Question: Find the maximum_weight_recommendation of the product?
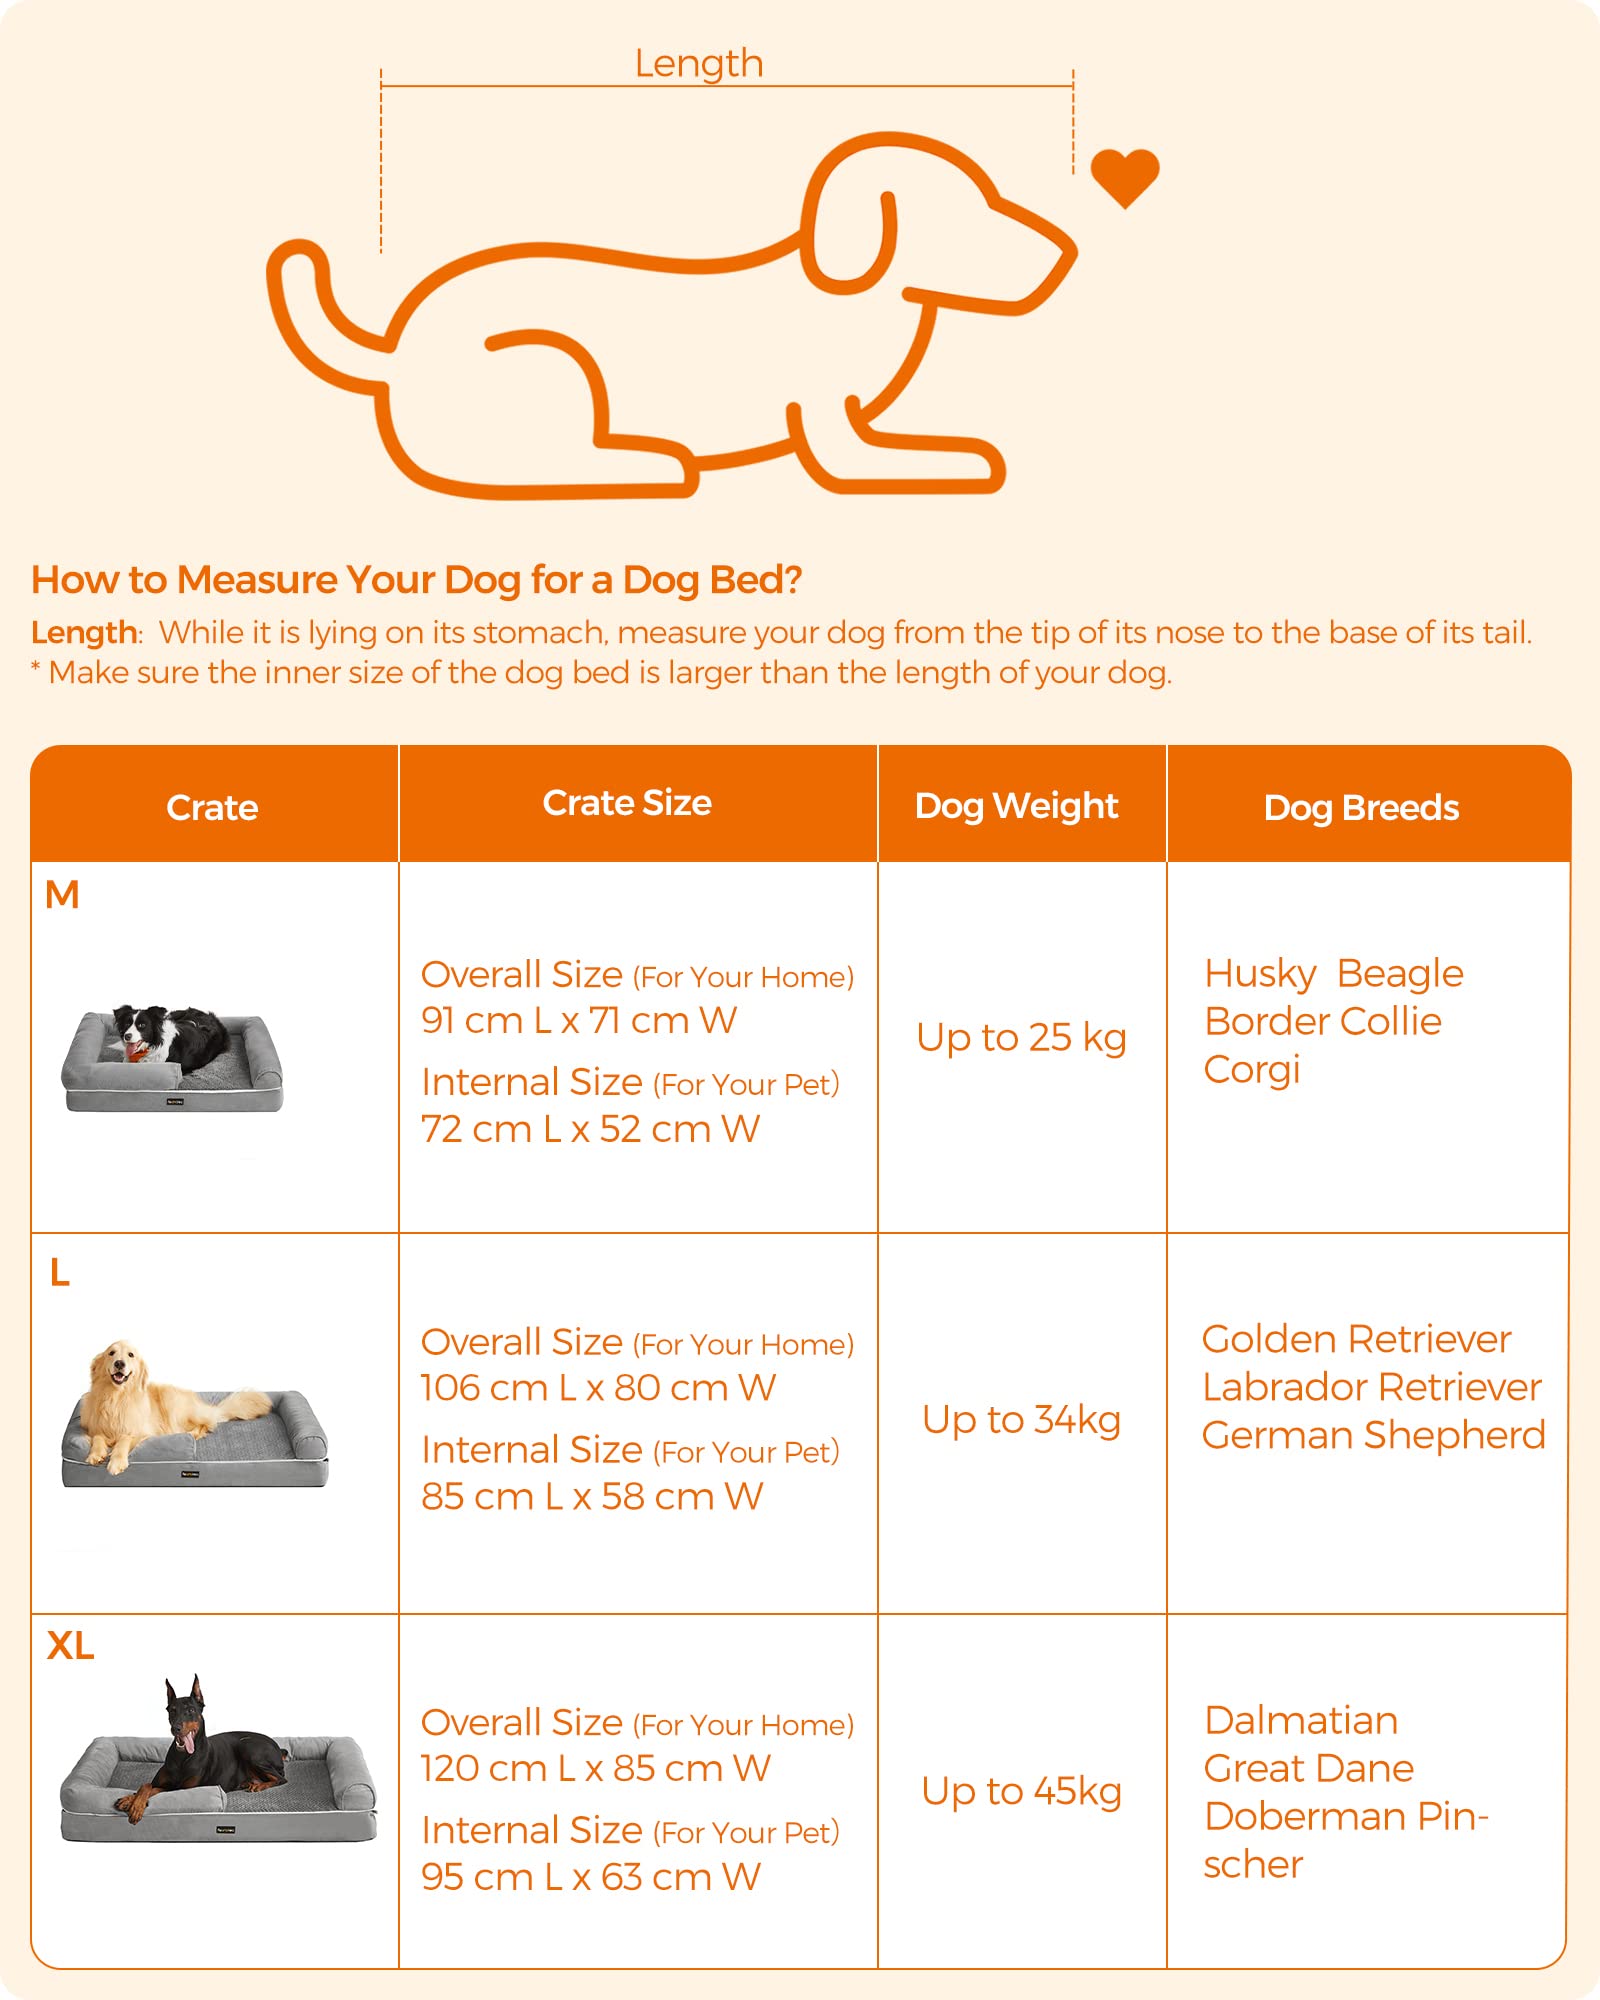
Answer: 25.0 kilogram